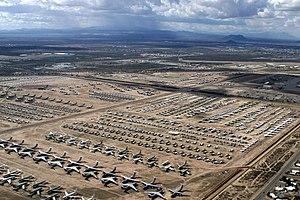
Le militarisme est une idéologie politique, ou du moins un courant de pensée, qui prône la primauté de la force militaire dans les relations interétatiques et dans l'organisation intraétatique. Il a connu de nombreuses incarnations au cours de l'histoire. Ses tenants affirment que l'armée est le meilleur instrument au service de la nation.